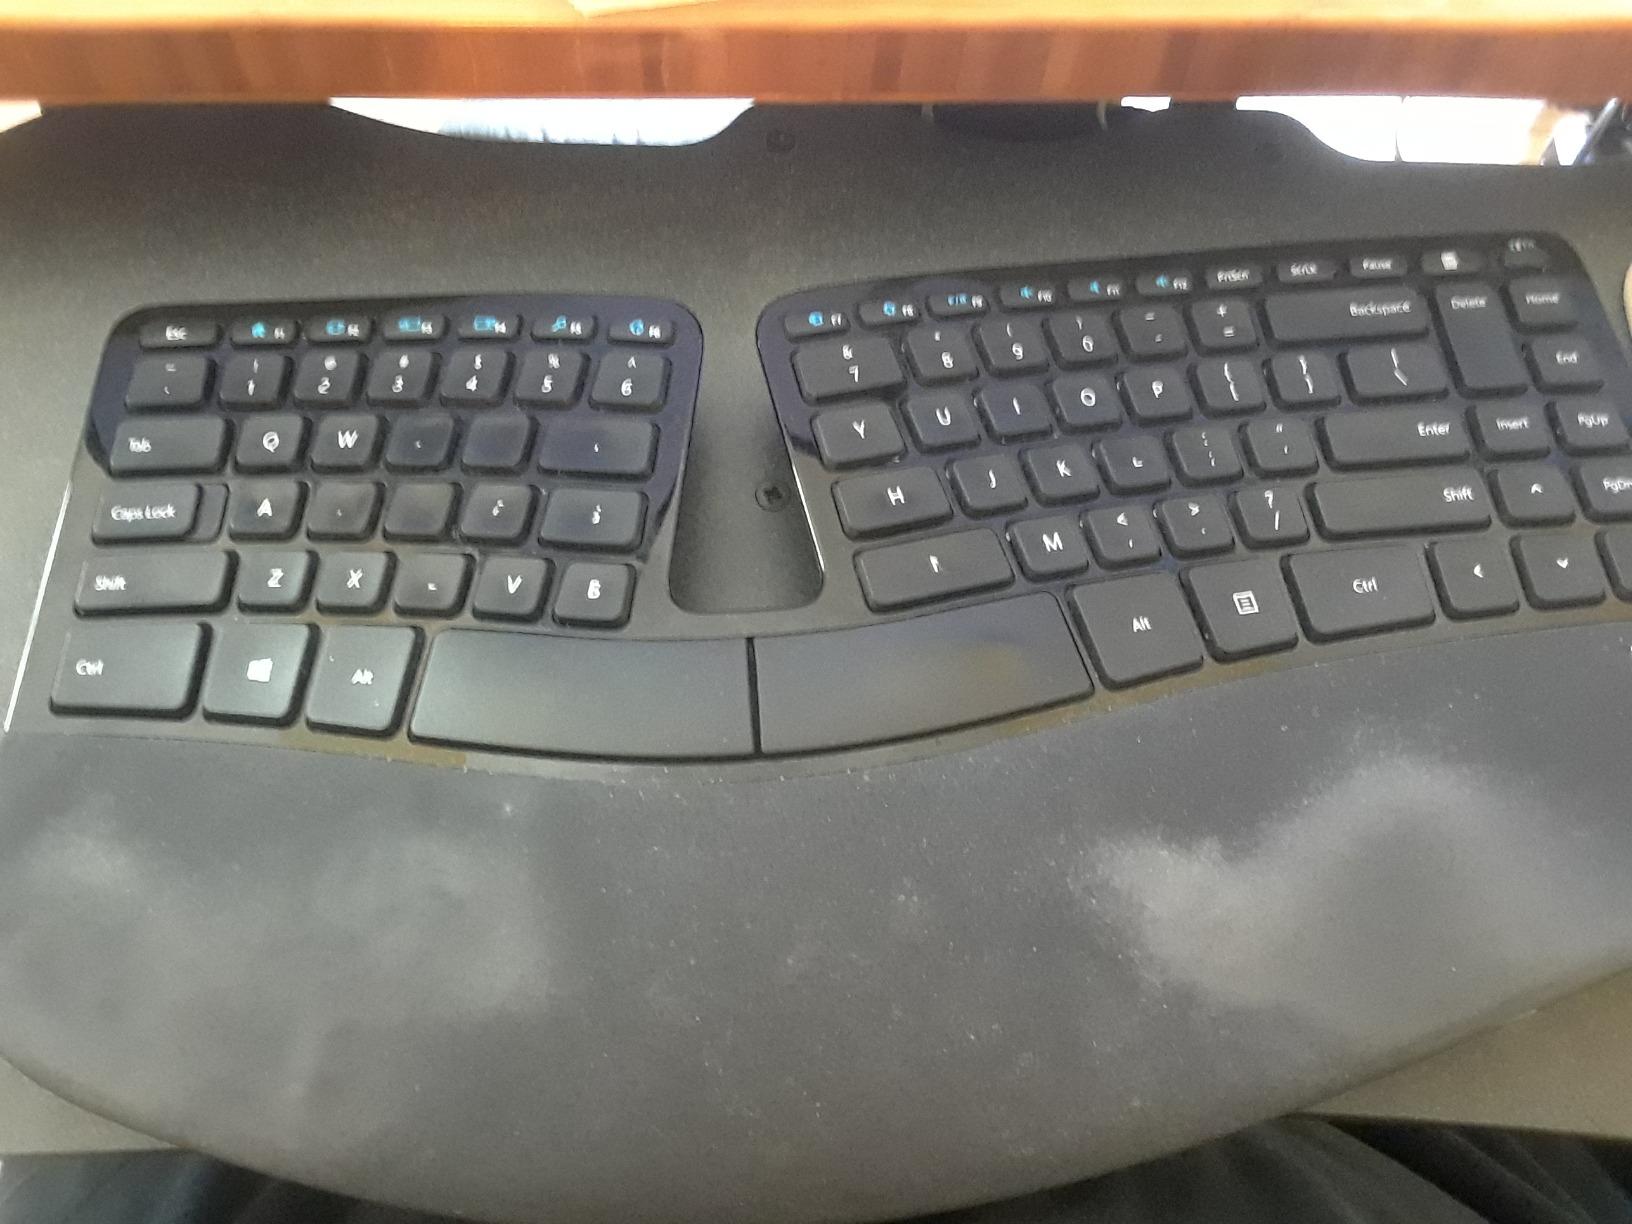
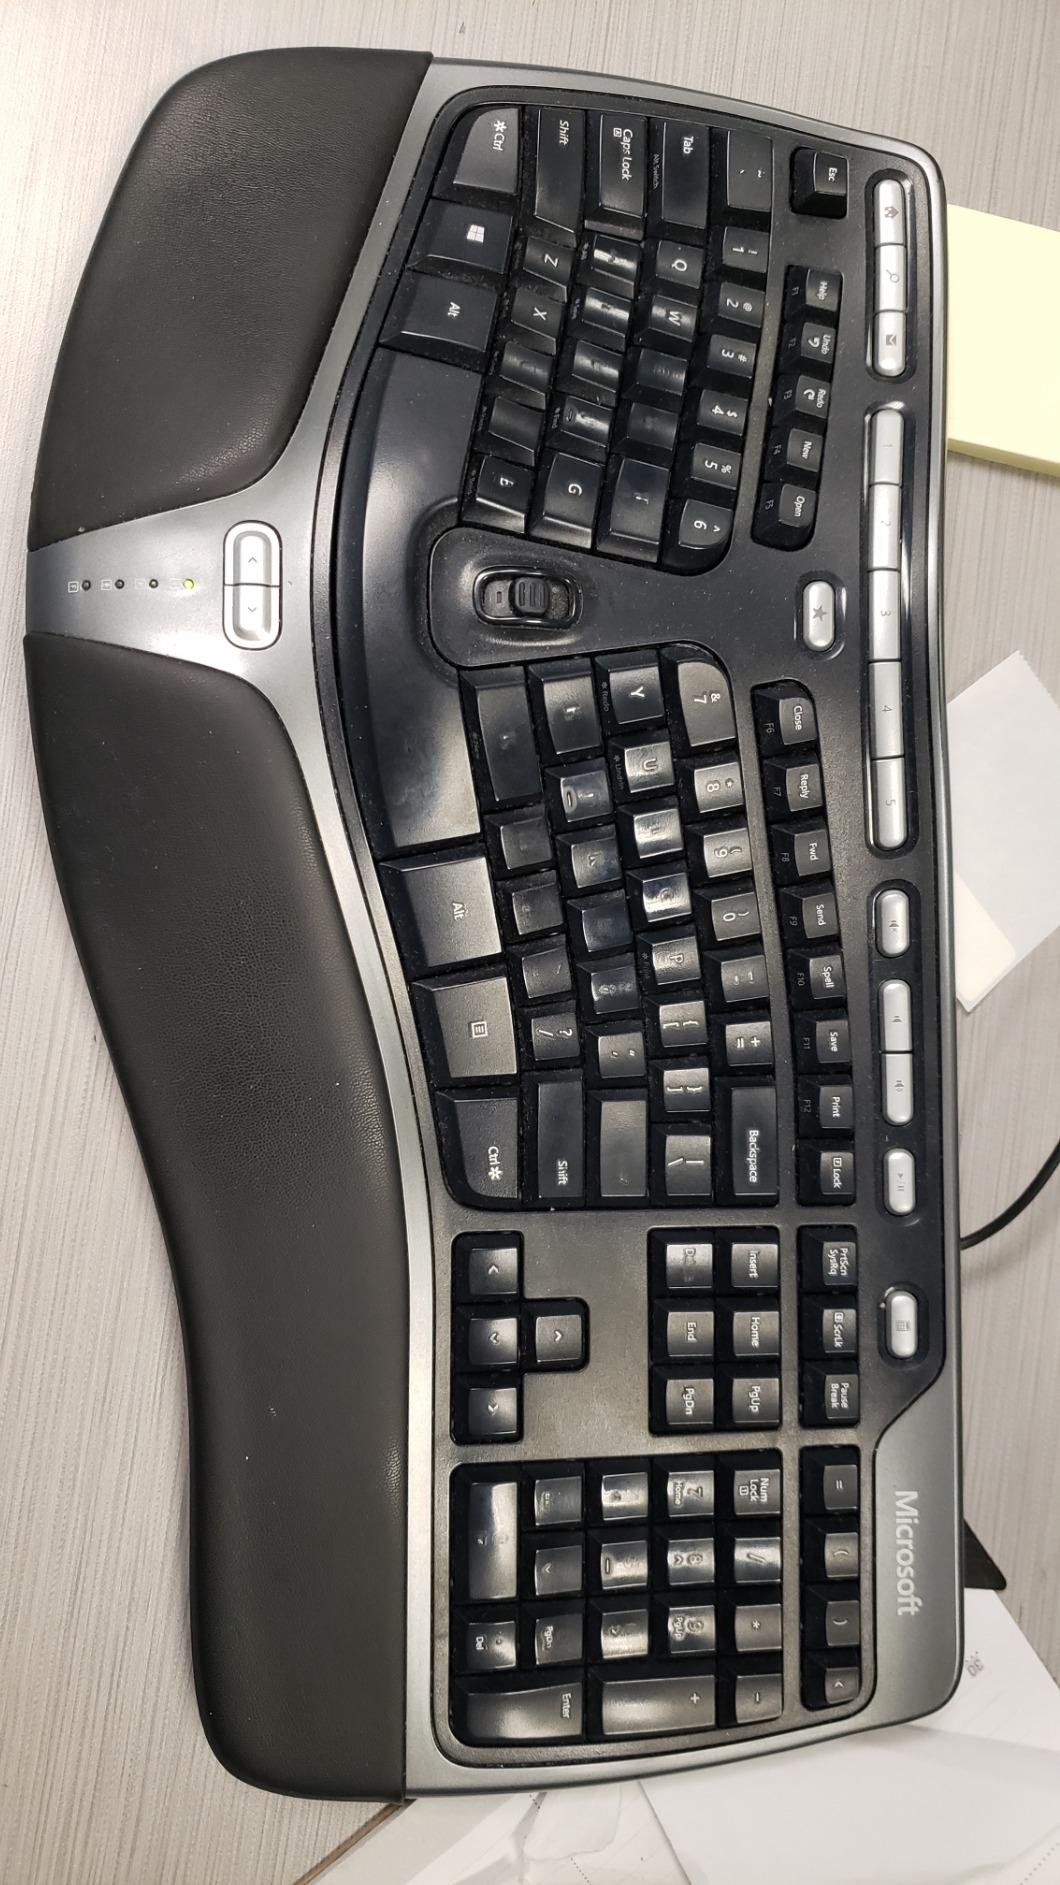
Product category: keyboard
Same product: no